Albert Axelrod

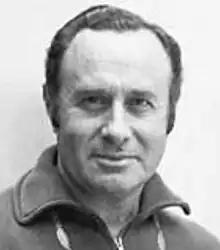

Albert "Albie" Axelrod (February 12, 1921 – February 24, 2004) was an American foil fencer.